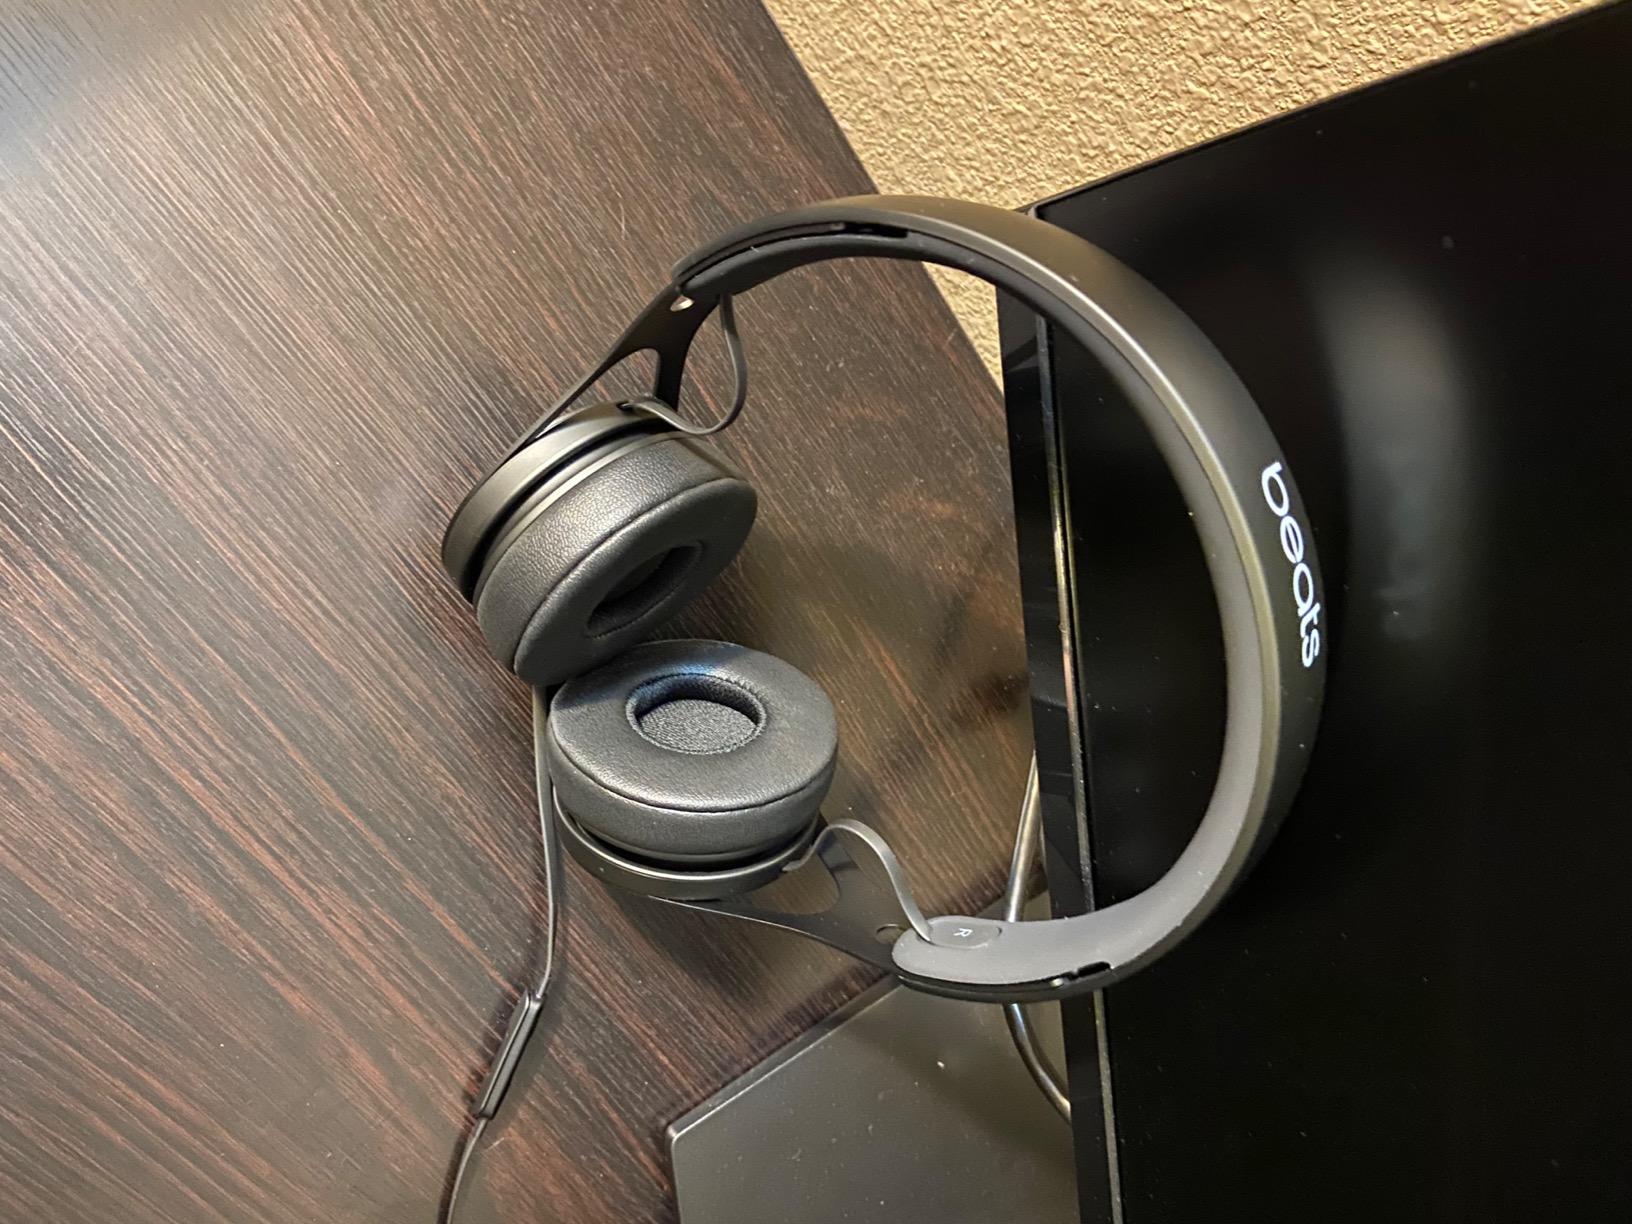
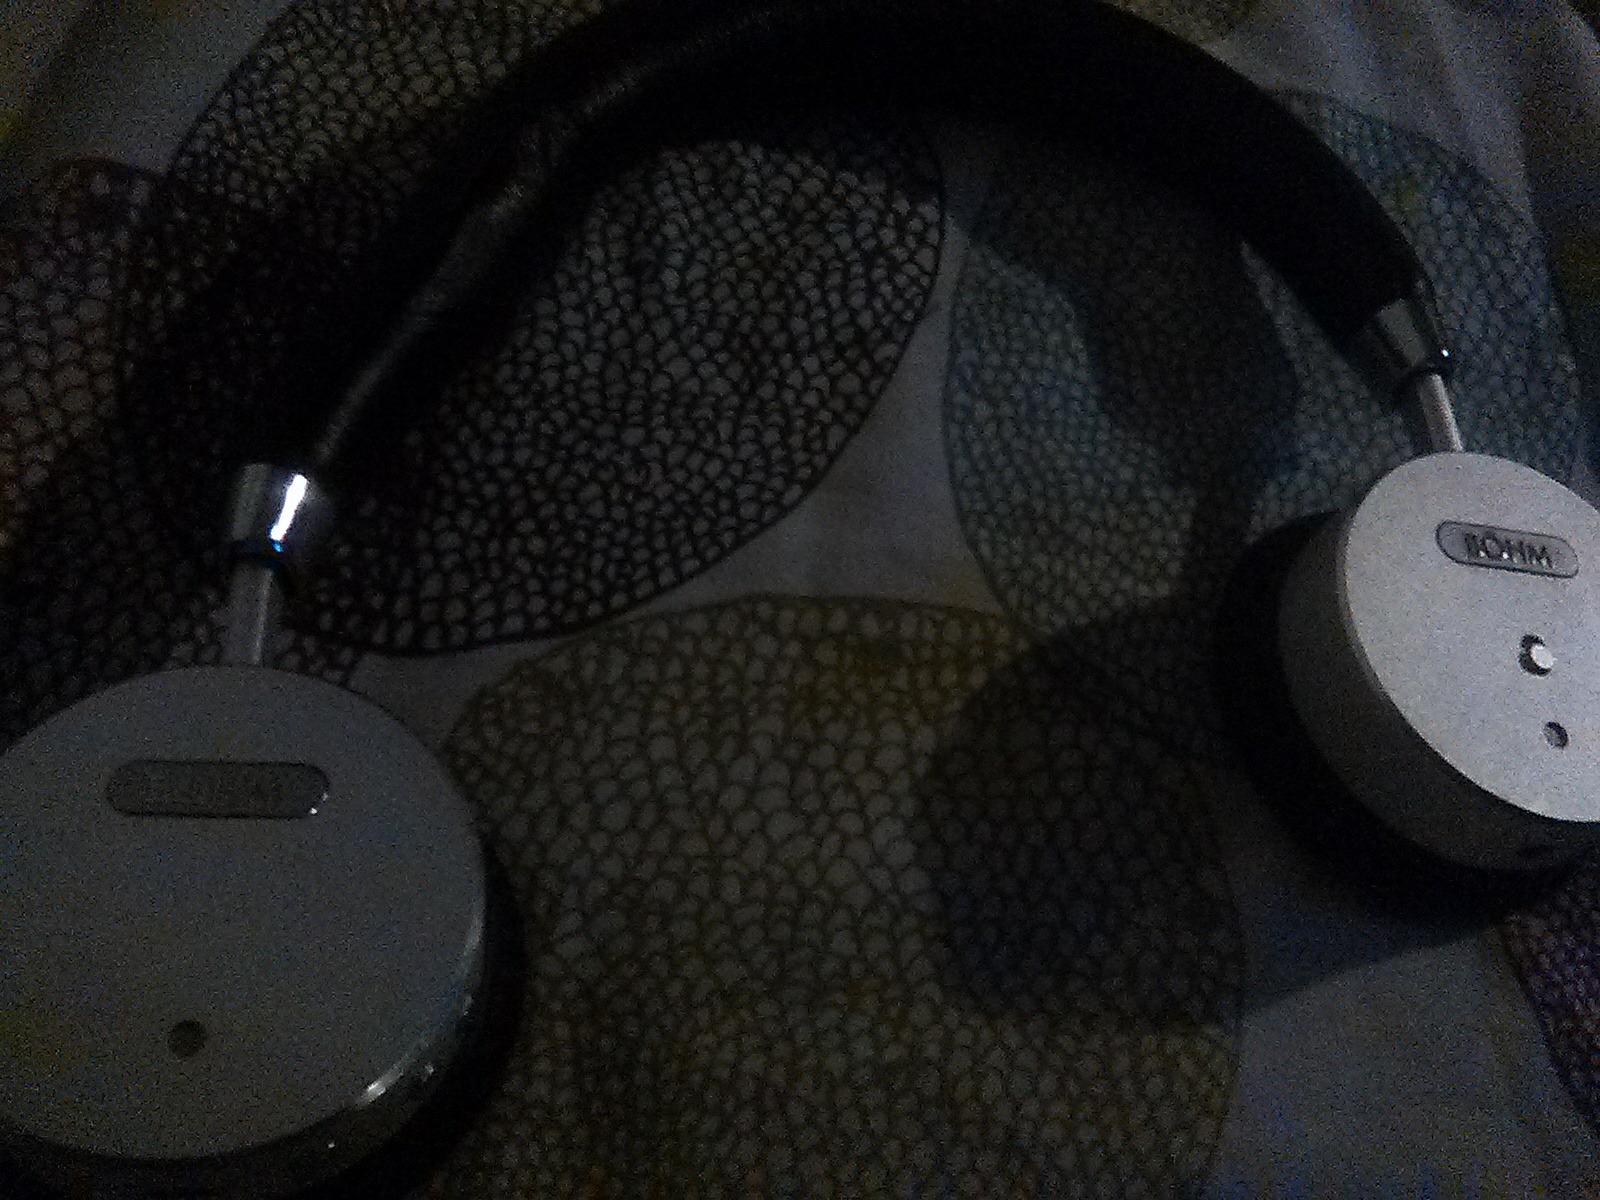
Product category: headphones
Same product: no